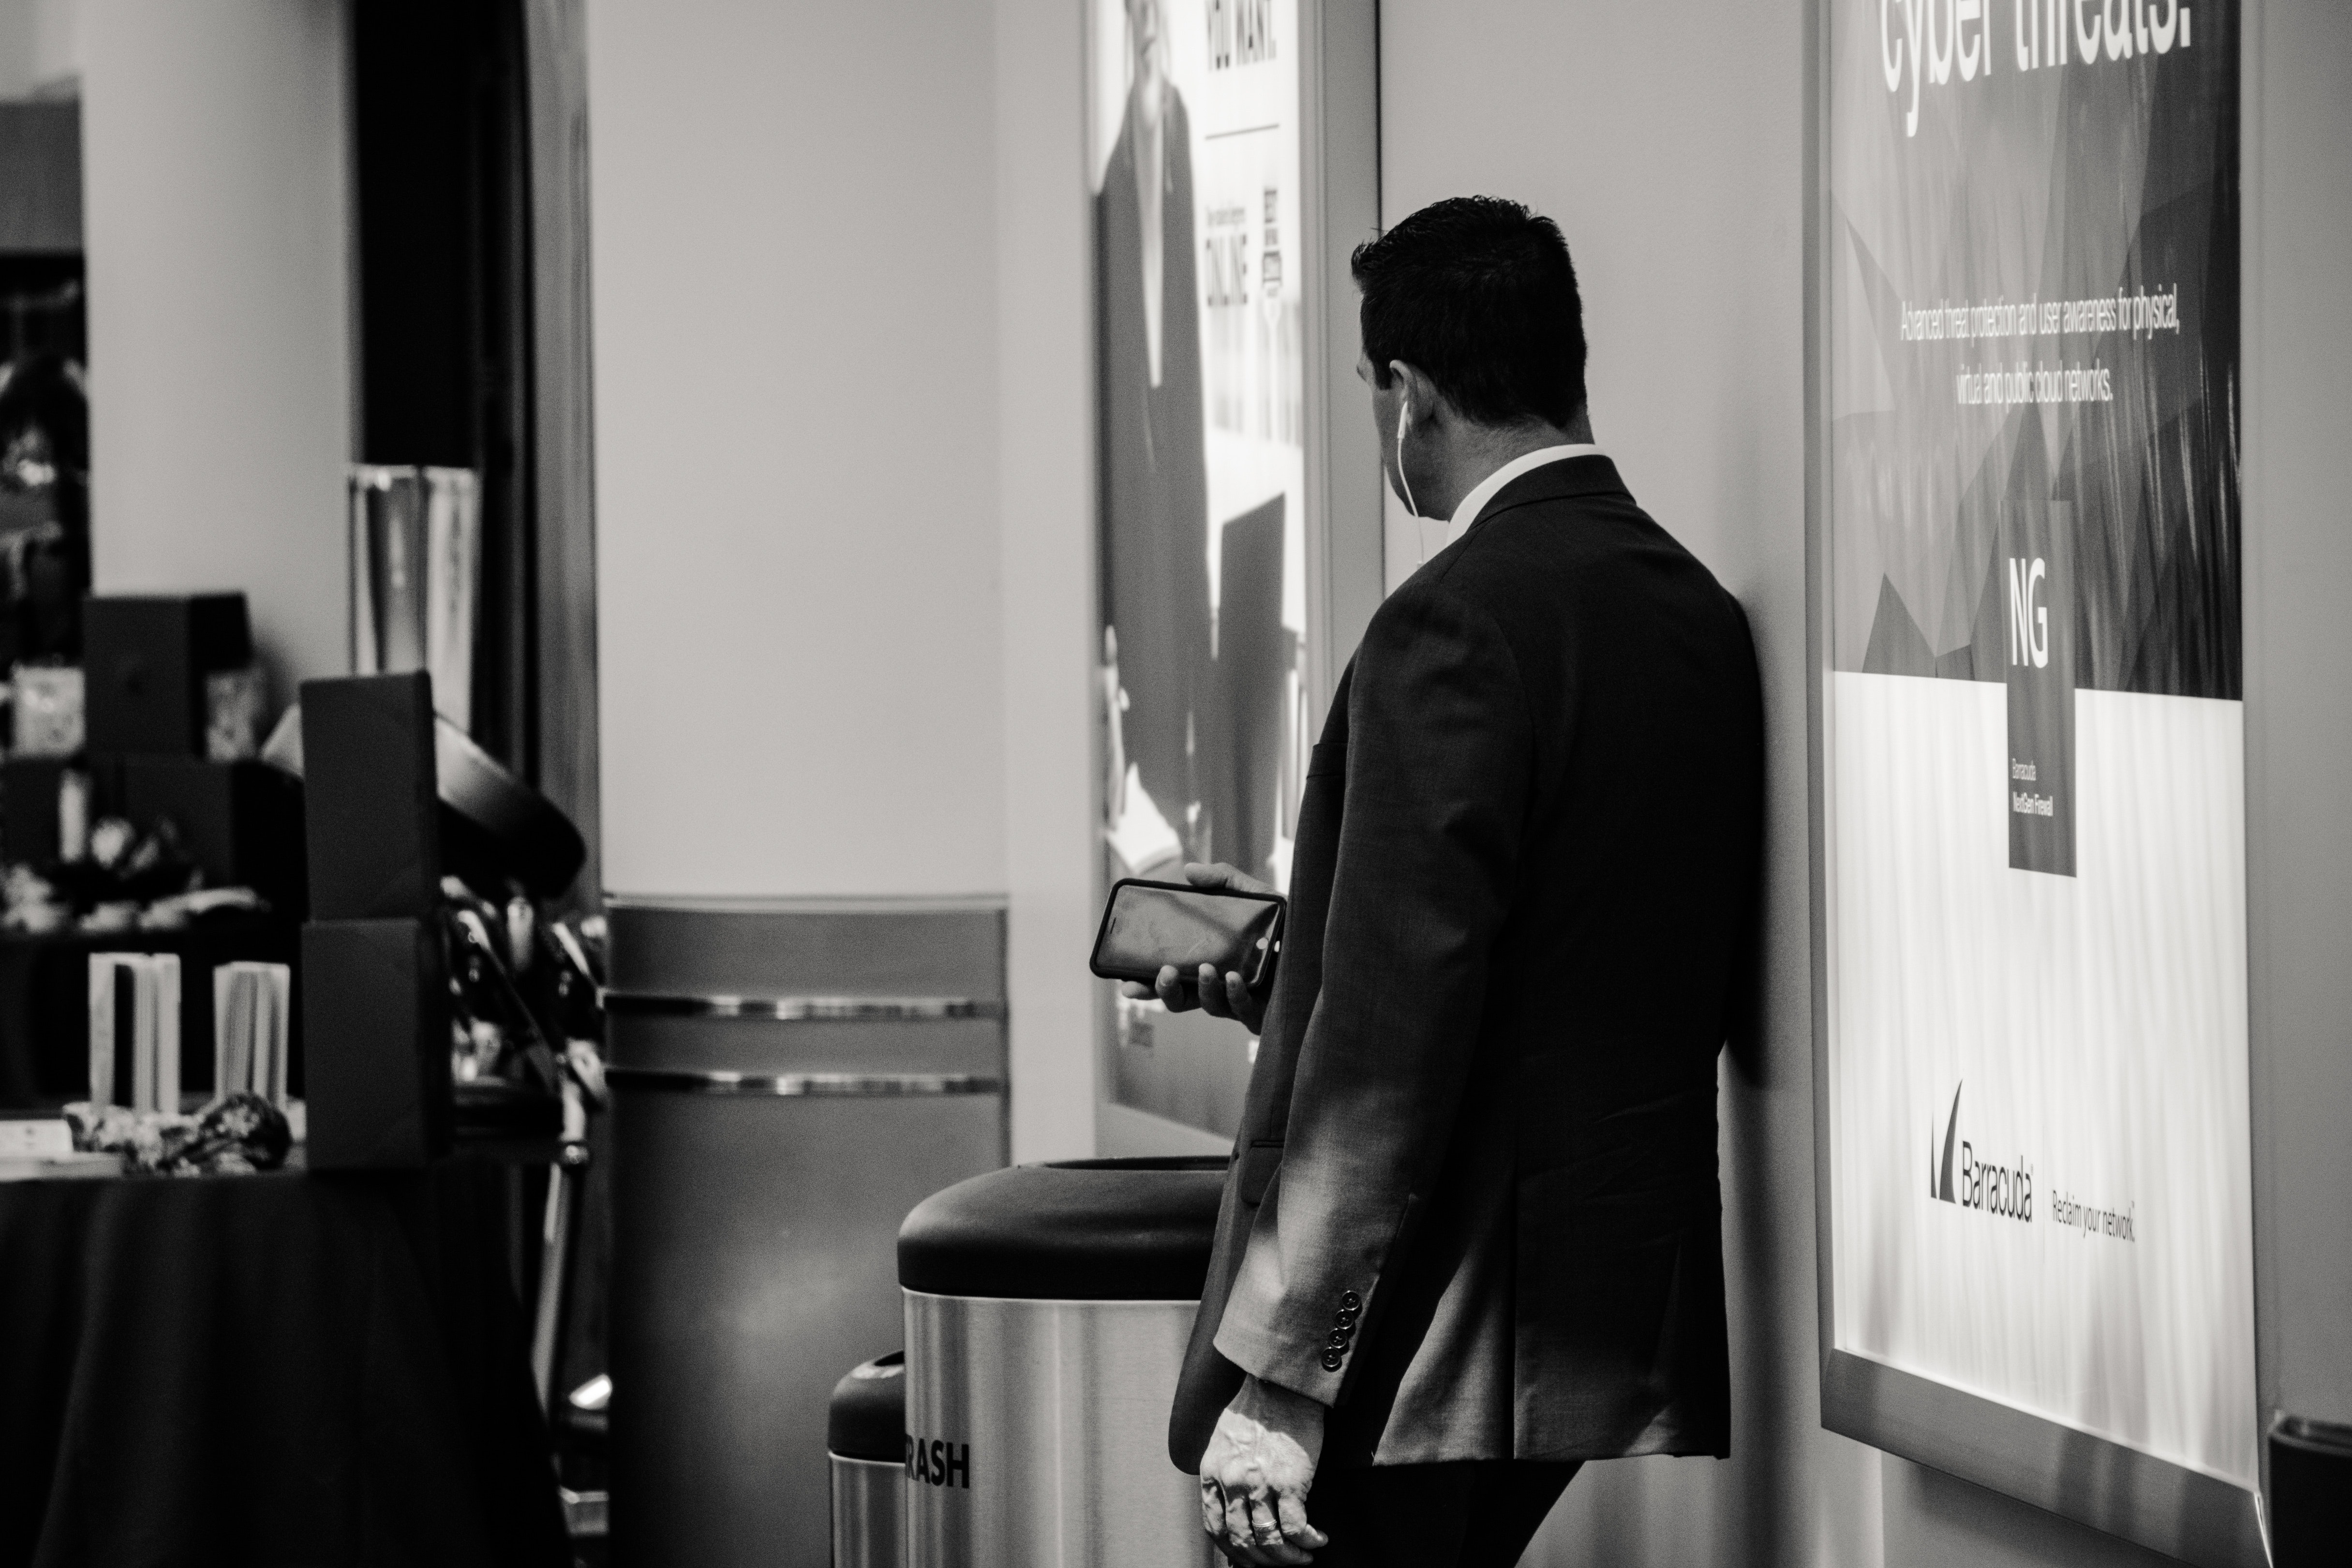
photograph, white, black, black and white, standing, monochrome, snapshot, suit, monochrome photography, photography, room, formal wear, ceremony, style, white collar worker, wedding, door